Northern line extension to Battersea

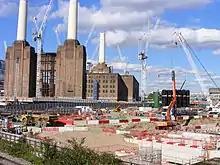
Battersea Power Station station under construction, 2017

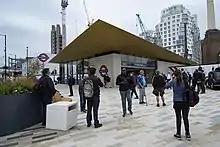
Battersea Power Station station entrance on opening day

In August 2014, Mike Brown, managing director of London Underground, announced that a £500million six-year contract had been awarded to a joint venture of Ferrovial Agroman and Laing O'Rourke to design and build the Northern line extension to Battersea, with Mott MacDonald as design engineer. Awaiting the final approval, TfL noted that the project could be completed before the Crossrail project, pending any potential delays.